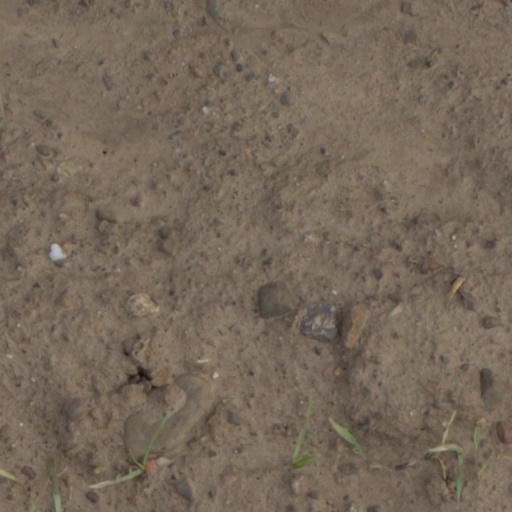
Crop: wheat